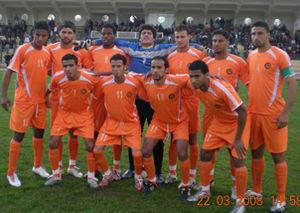
RSBerkane 2007-2008.